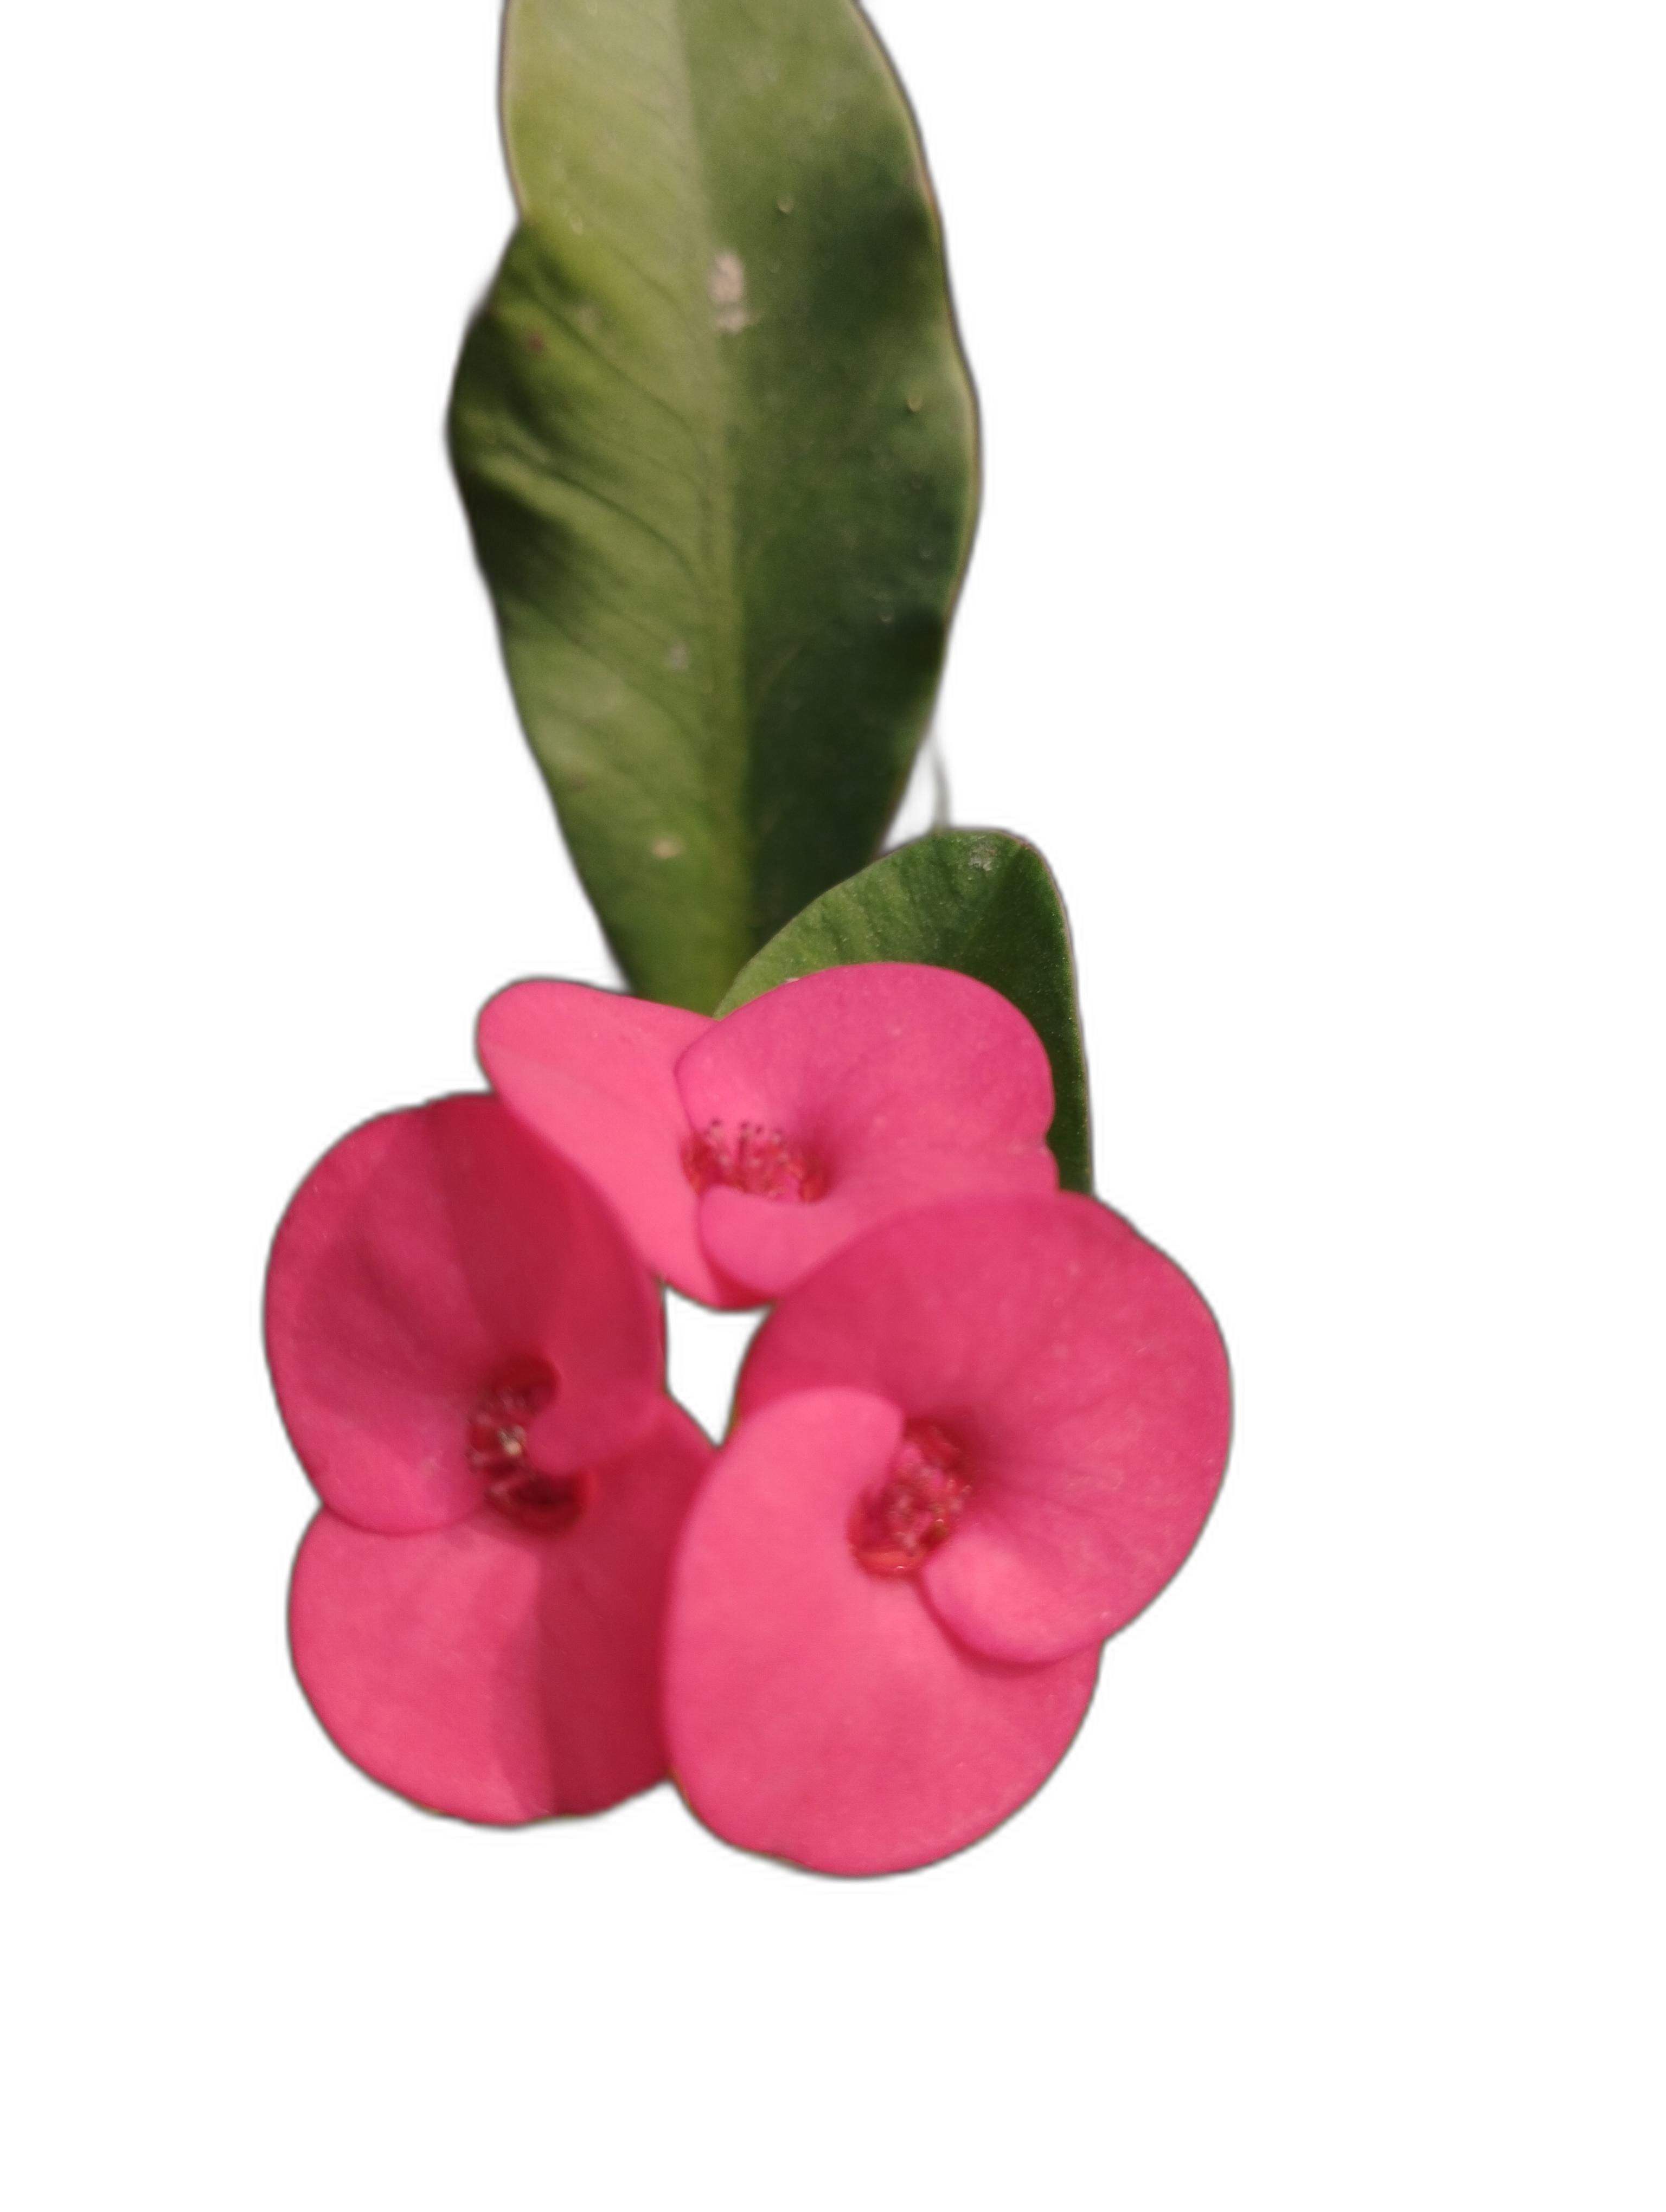
Label: Crown of thorns